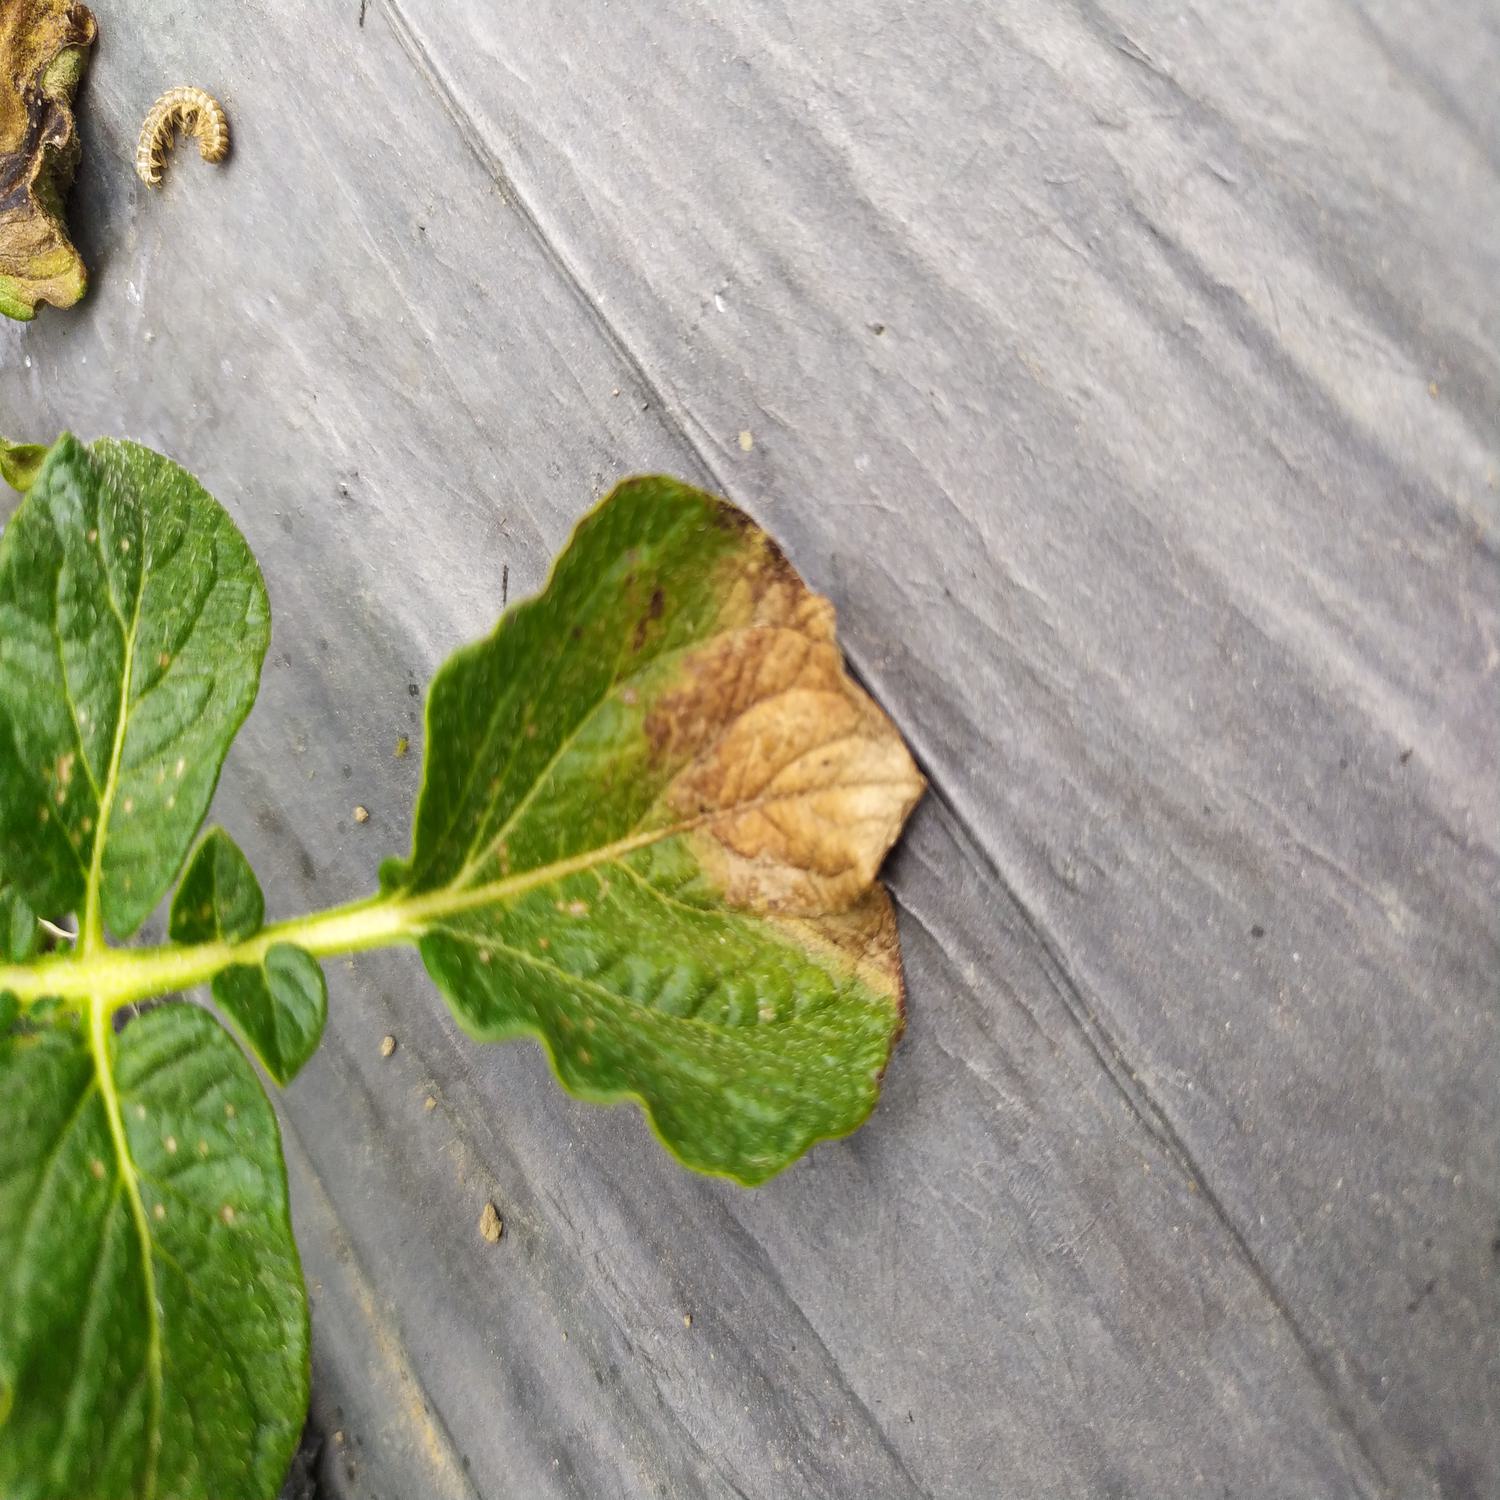
Label: Phytopthora